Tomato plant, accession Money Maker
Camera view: tilt-top (135 deg); turntable rotation: 240 degrees
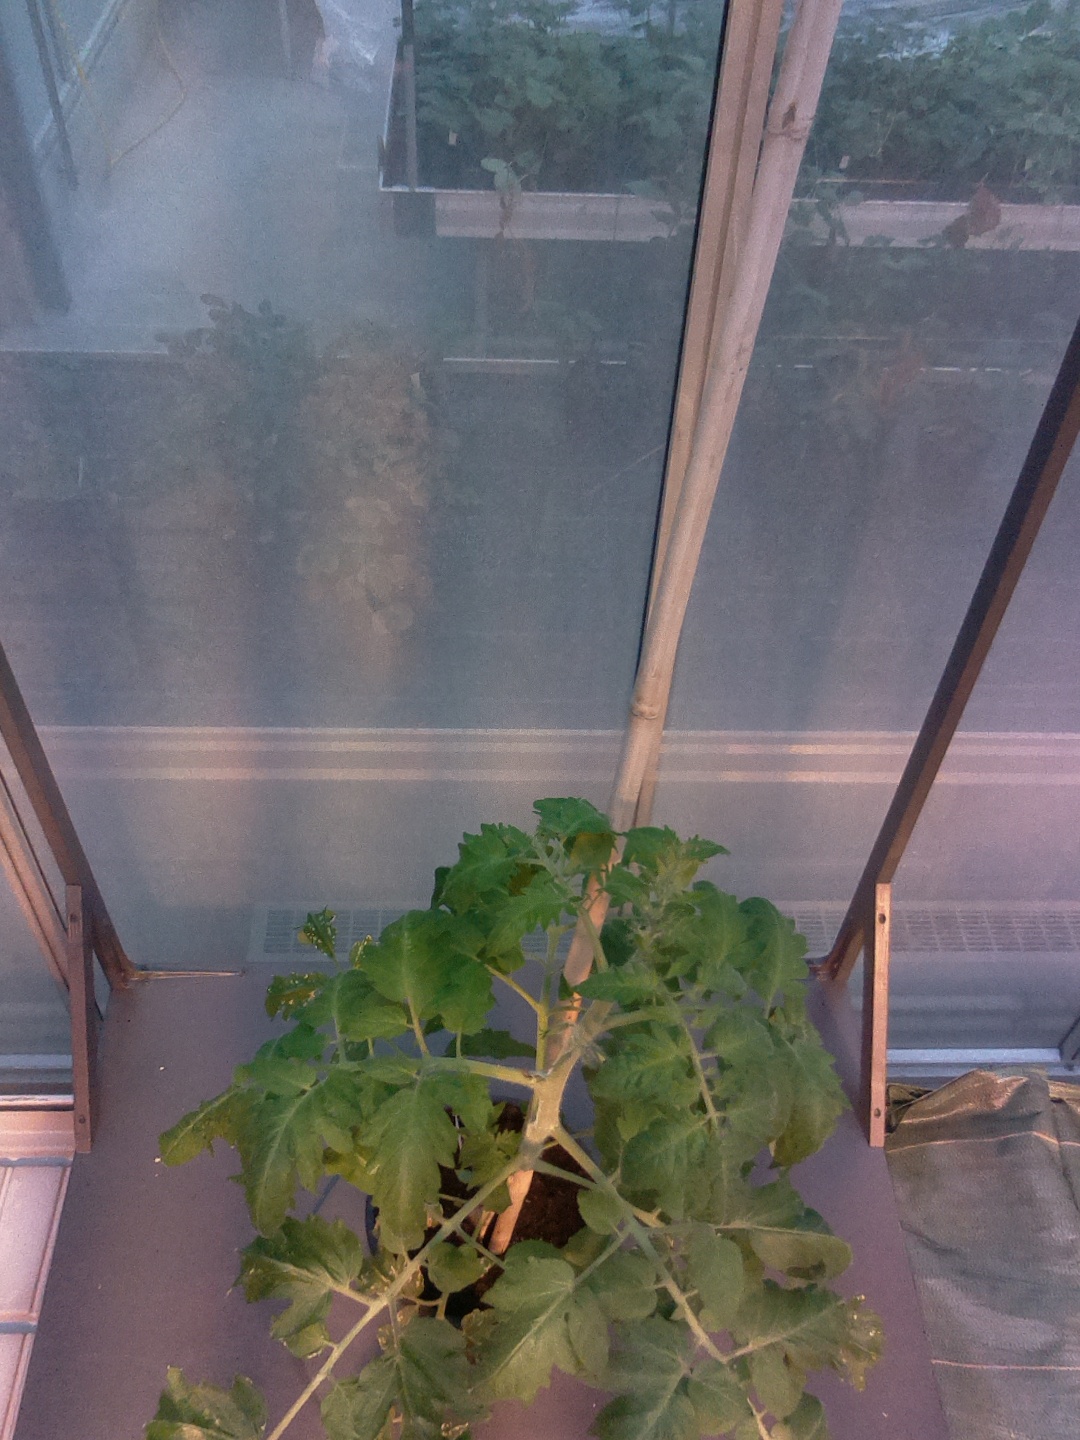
BBCH growth stage 54: 4 inflorescences visible